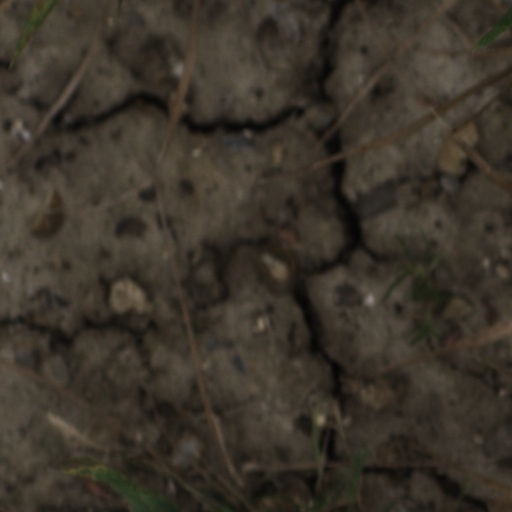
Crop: wheat